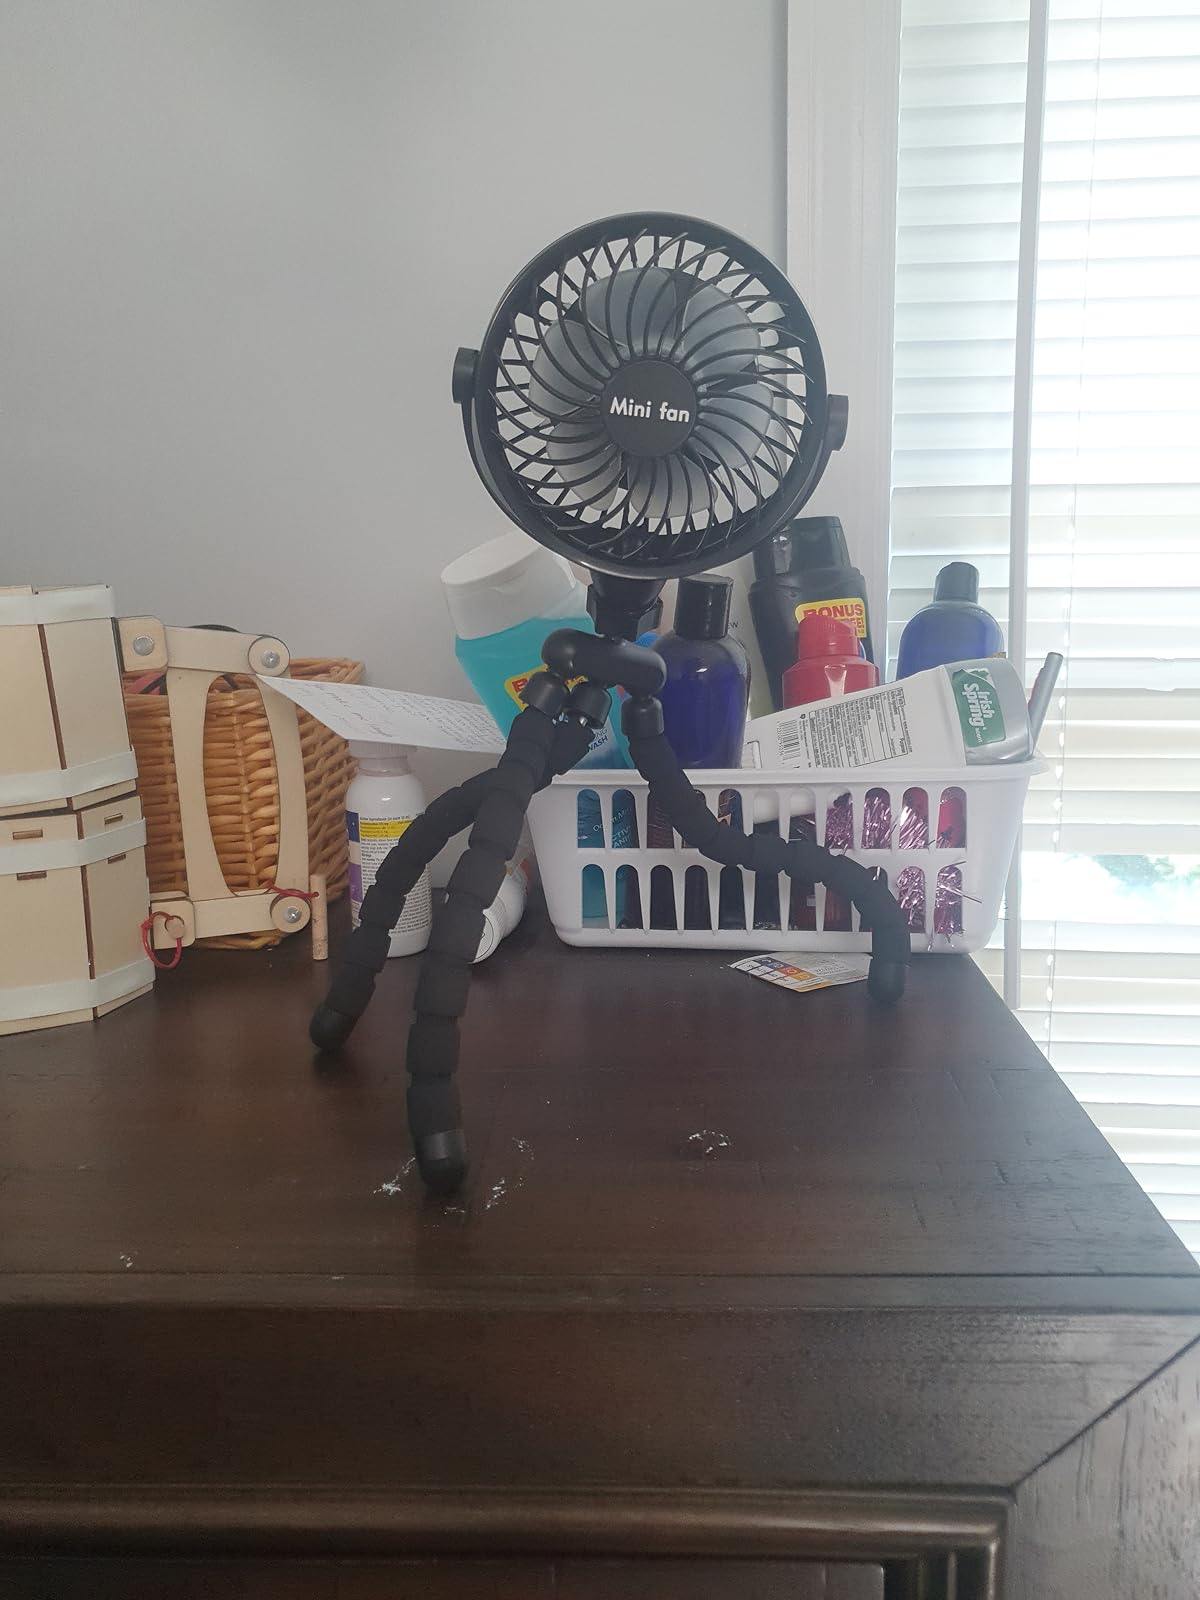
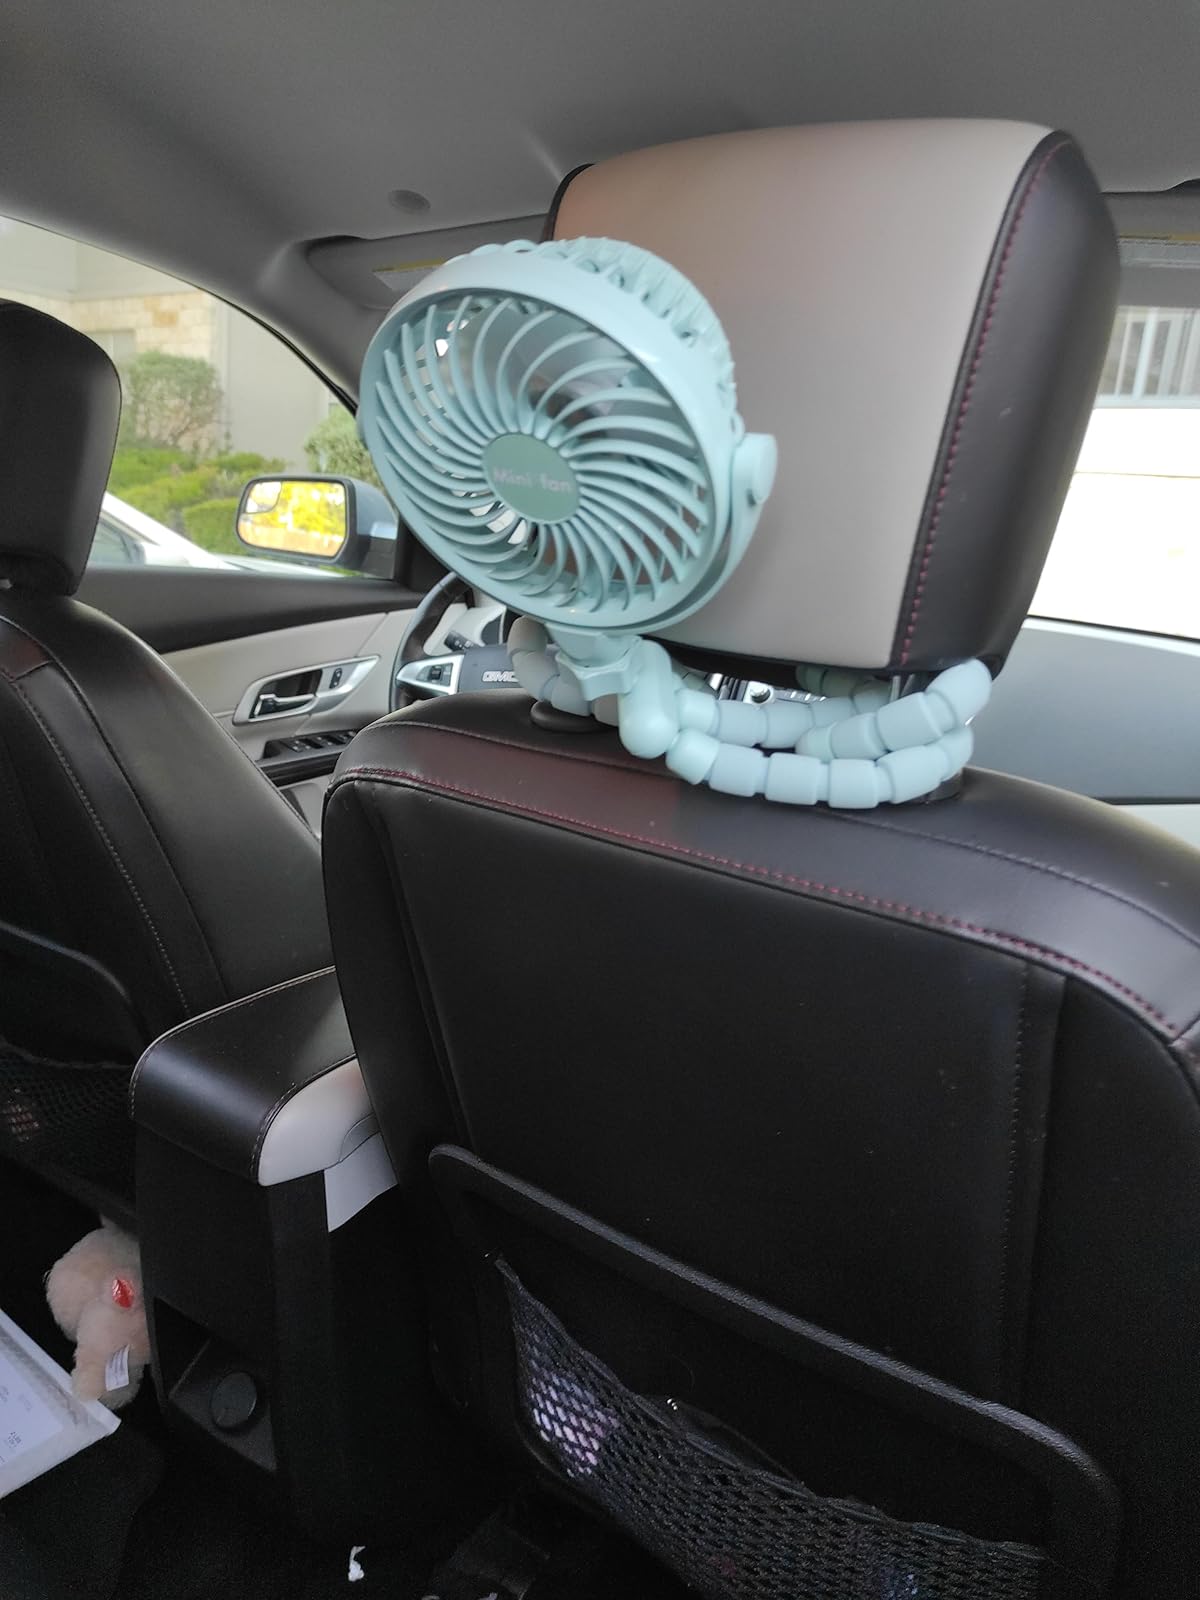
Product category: fan
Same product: no